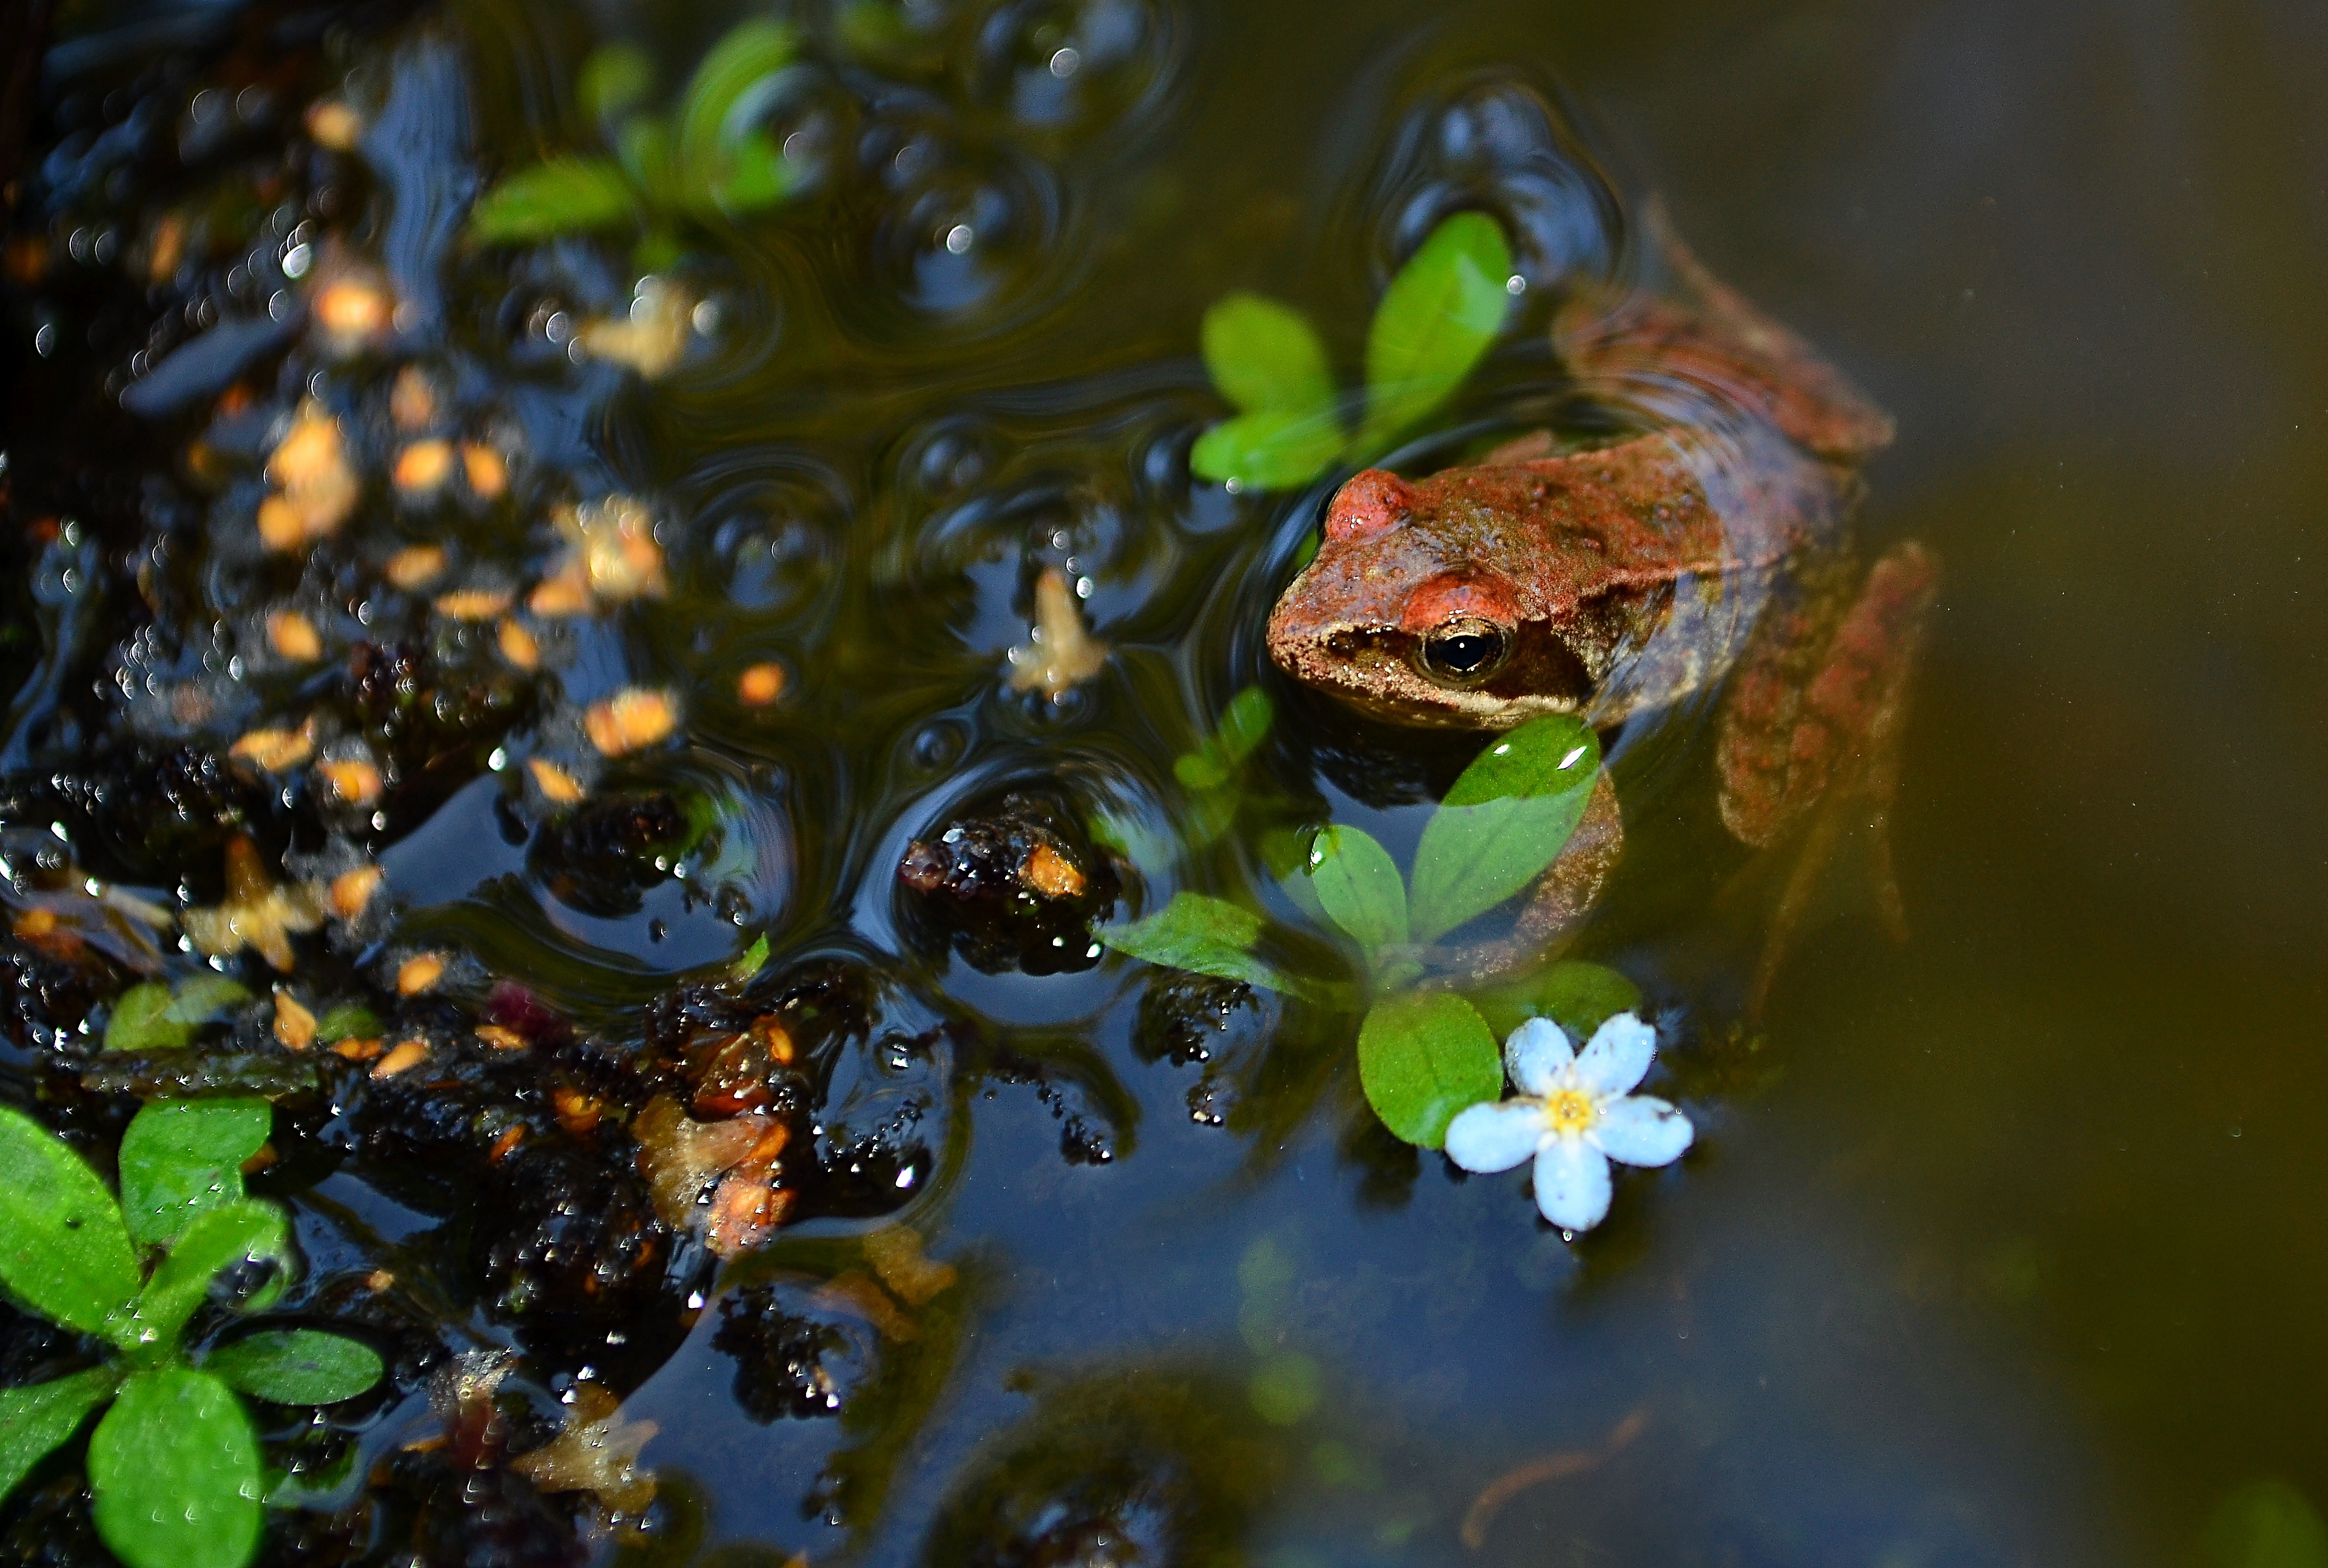
water, nature, leaf, flower, wildlife, green, biology, frog, reptile, amphibian, flora, fauna, close up, animals, ggl1, animales, ranas, macro photography